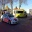
Label: ambulance